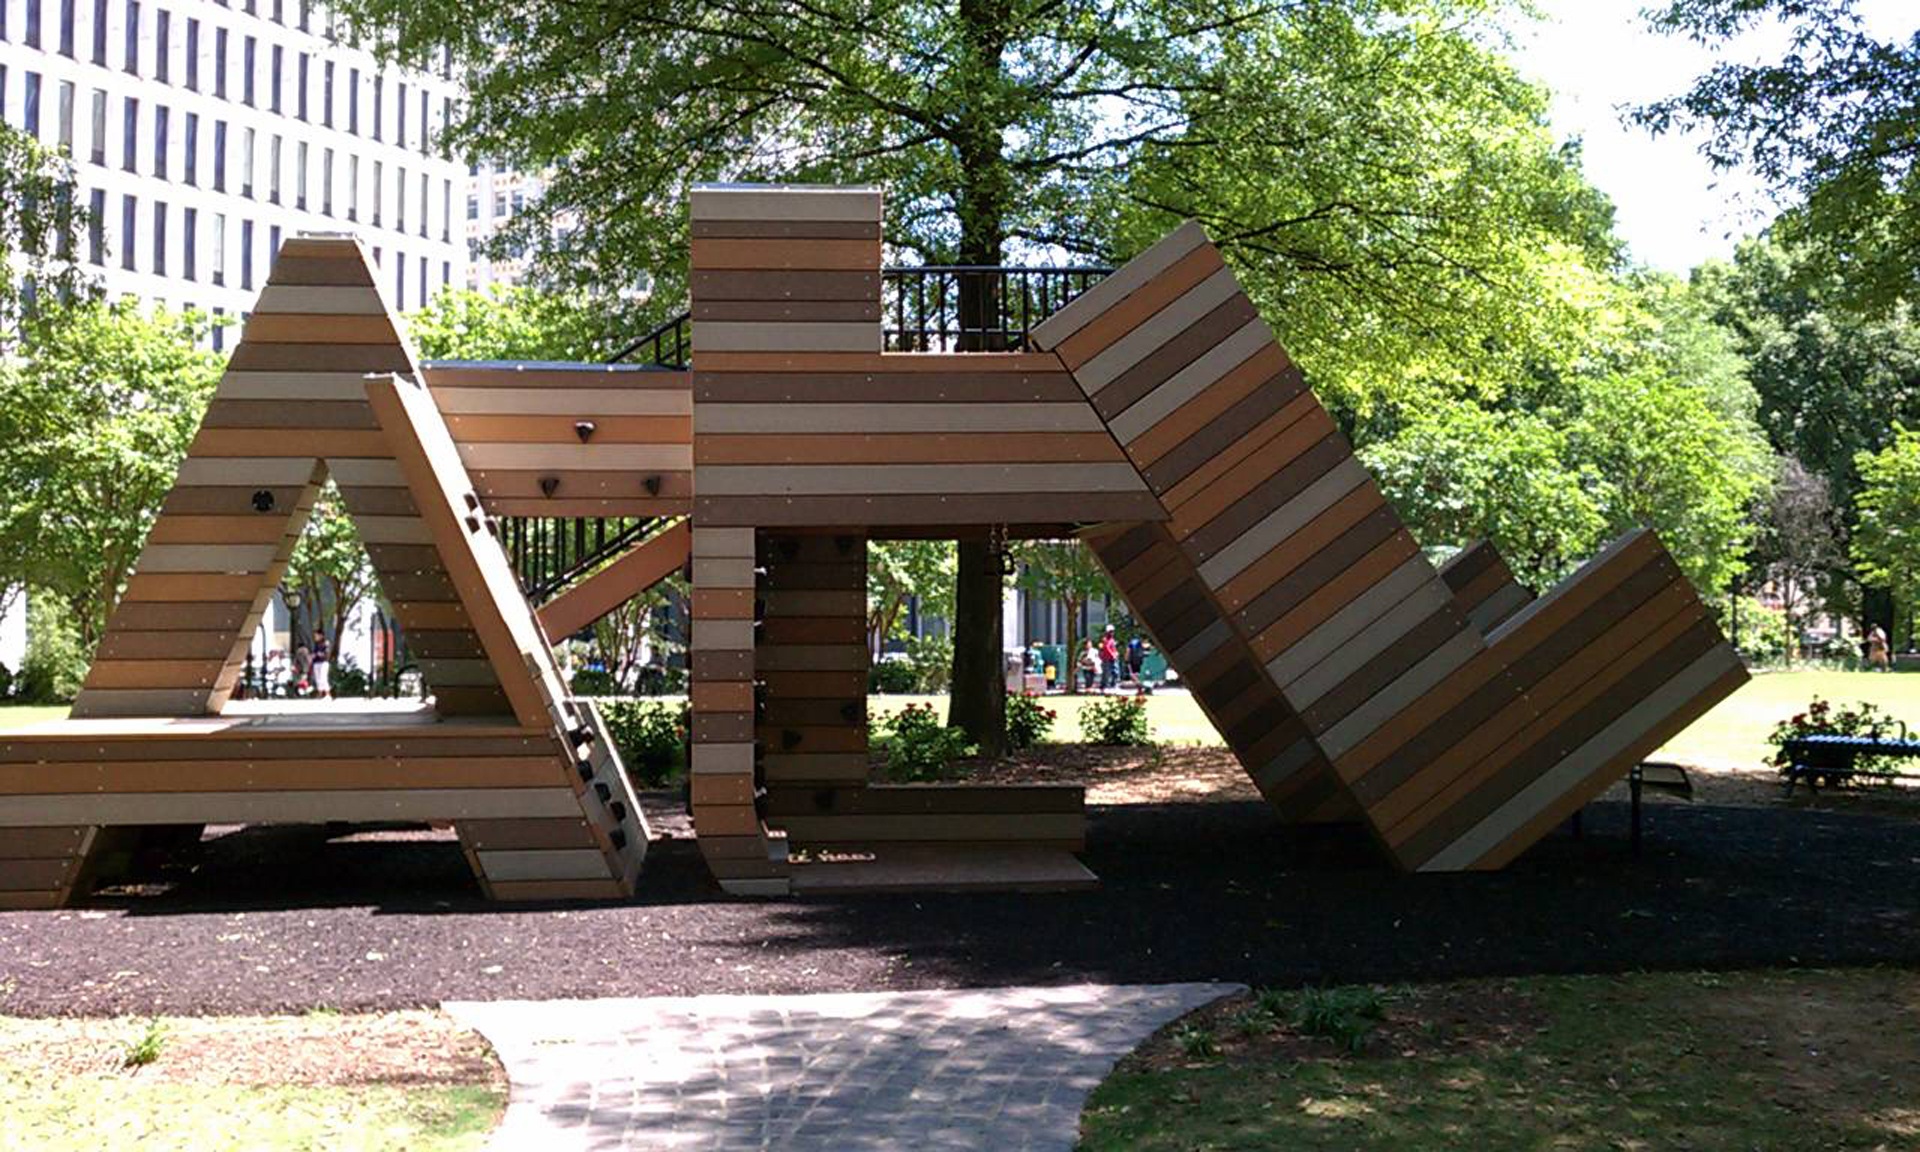
deck, home, porch, summer, sign, park, backyard, garden, tourism, modern, sculpture, art, courtyard, georgia, estate, yard, atlanta, city park, outdoor structure, landscape architect